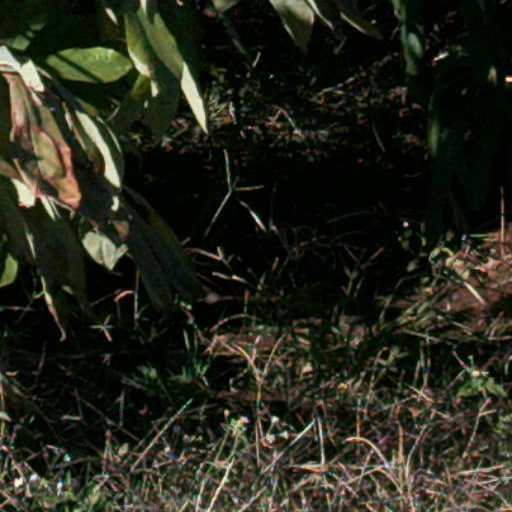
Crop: cassava